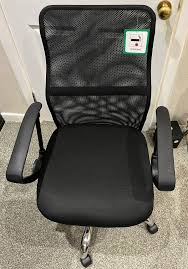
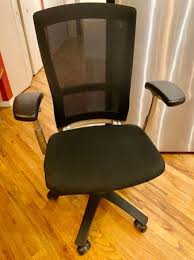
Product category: items_chair
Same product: no